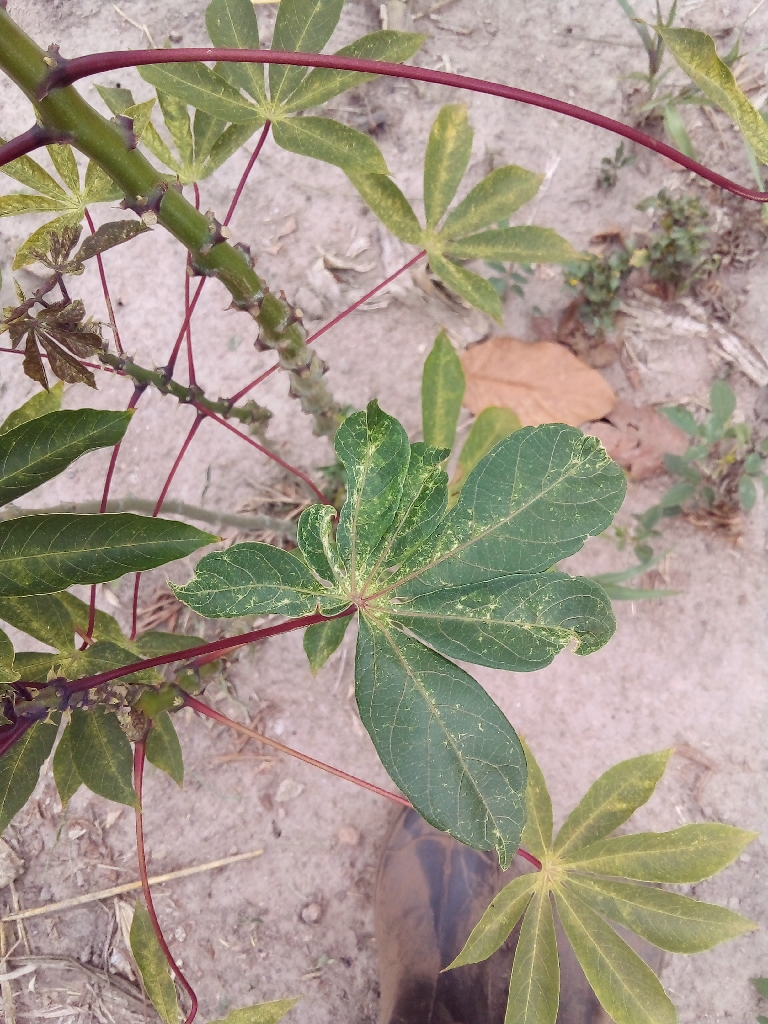
Label: cassava mosaic disease (cmd)